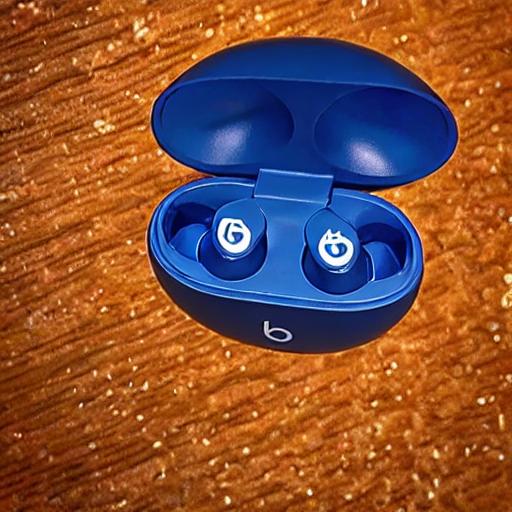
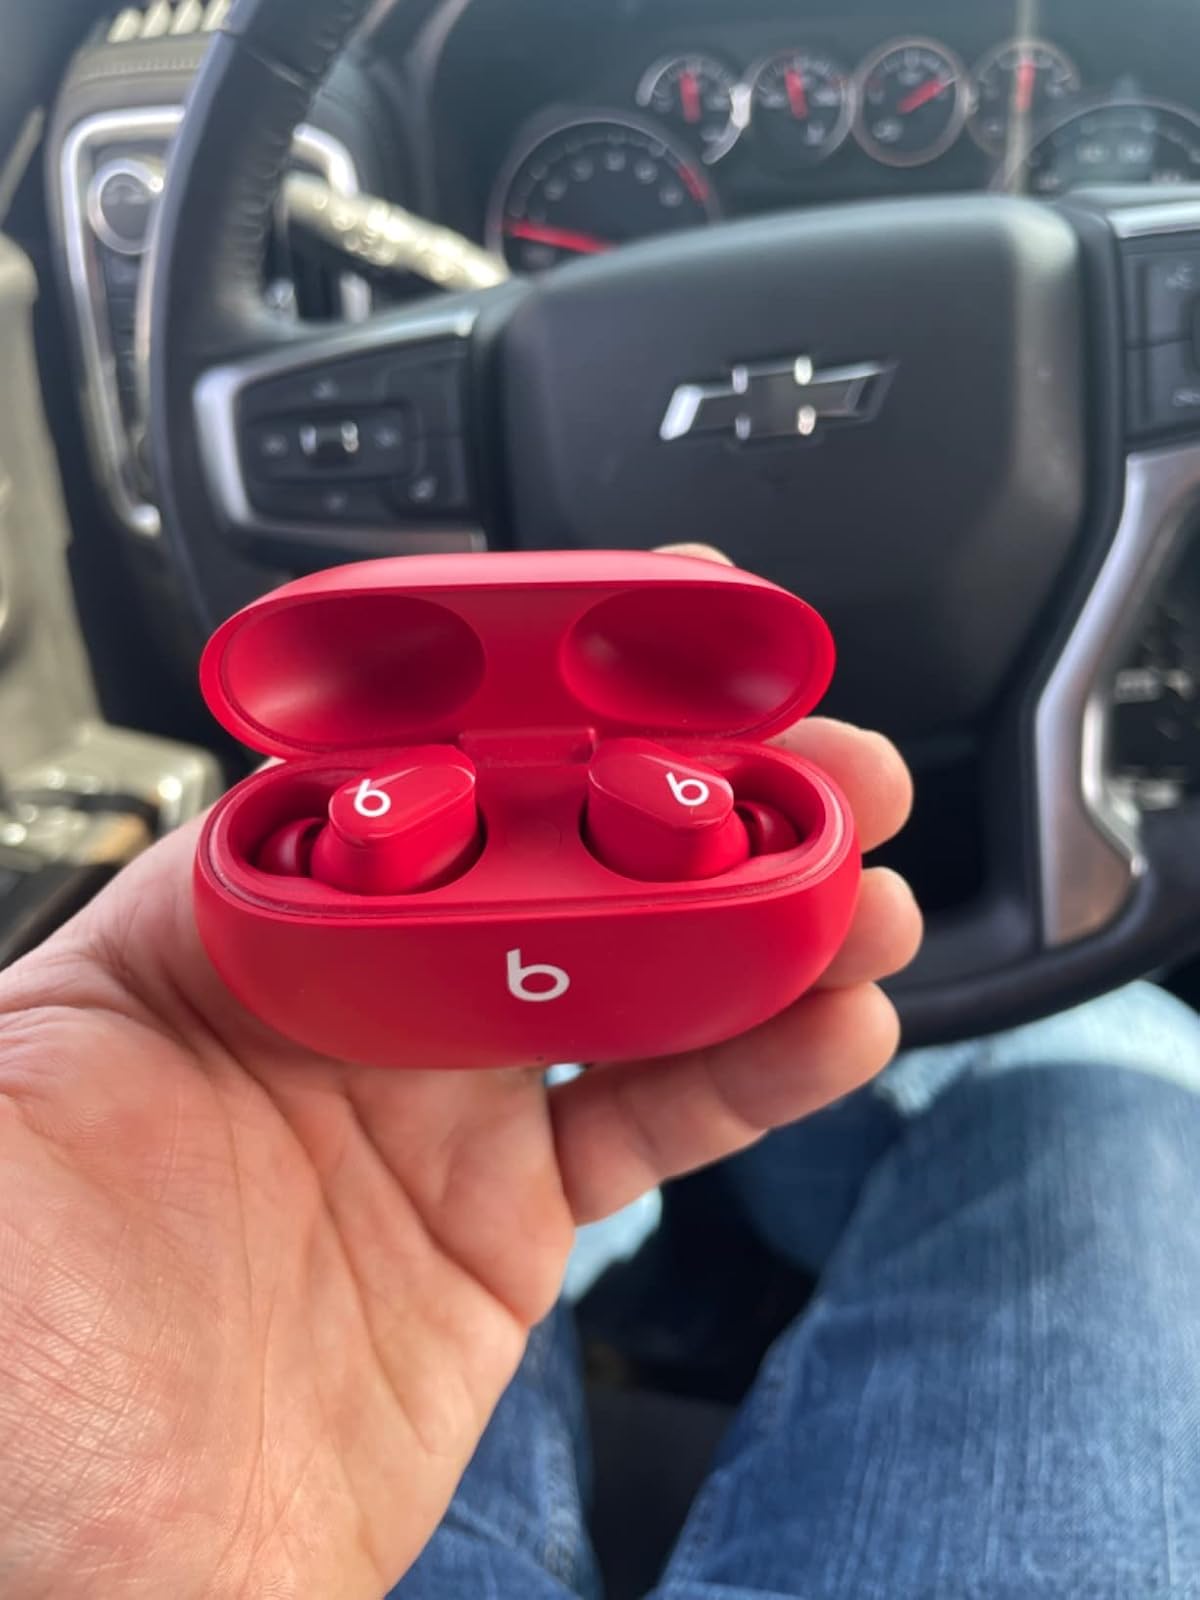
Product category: earbuds
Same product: no